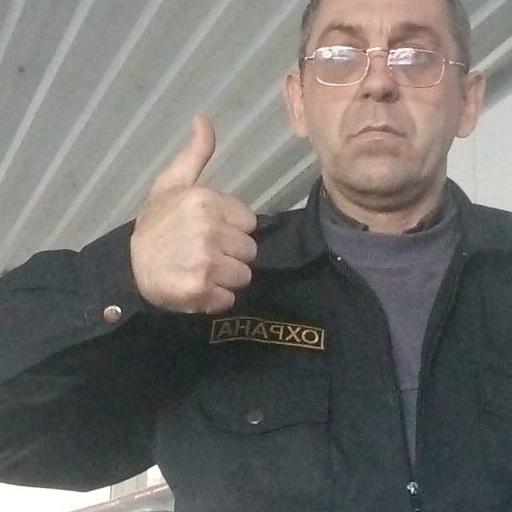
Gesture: like